List of mayors of Sheffield

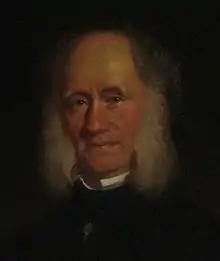
William Jeffcock, first Mayor of Sheffield, portrait in Sheffield Town Hall

The Lord Mayor of Sheffield is a ceremonial post held by a member of Sheffield City Council. They are elected annually by the council. The post originated in 1843, with the appointment of William Jeffcock as the first Mayor of Sheffield. Early mayors had significant powers and chaired both council meetings and the bench of magistrates.